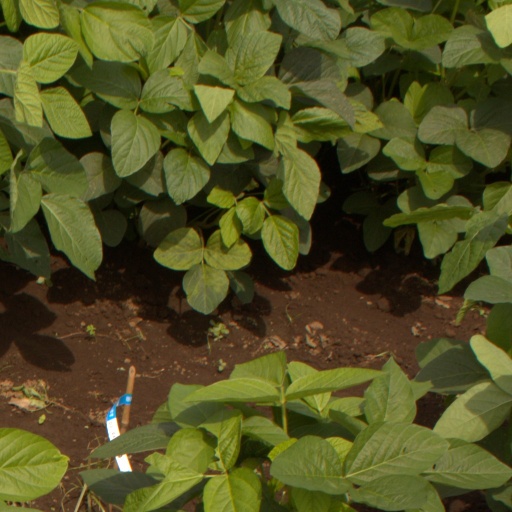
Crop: soybean